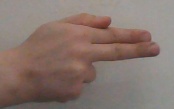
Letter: ghain